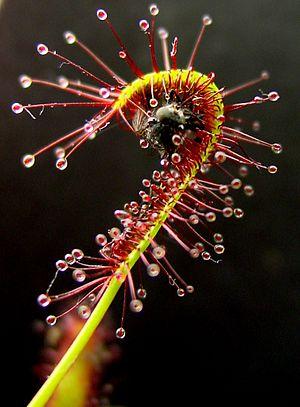
Les droséras, ou rossolis sont de petites plantes insectivores de la famille des Droséracées, appartenant au genre Drosera.
Cette page a pour objet de présenter un arbre phylogénétique des Archaeplastida, c'est-à-dire un cladogramme mettant en lumière les relations de parenté existant entre leurs différents groupes, telles que les dernières analyses reconnues les proposent. Ce n'est qu'une possibilité, et les principaux débats qui subsistent au sein de la communauté scientifique sont brièvement présentés ci-dessous, avant la bibliographie.
Cette page a pour objet de présenter un arbre phylogénétique des Eudicotyledoneae, c'est-à-dire un cladogramme mettant en lumière les relations de parenté existant entre leurs différents groupes, telles que les dernières analyses reconnues les proposent. Ce n'est qu'une possibilité, et les principaux débats qui subsistent au sein de la communauté scientifique sont brièvement présentés ci-dessous, avant la bibliographie.